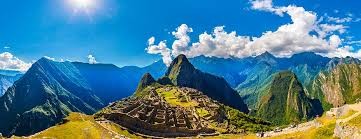
Landmark: Machu Picchu